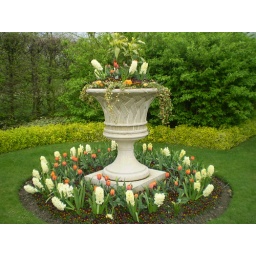
perfect english flower bed in the Regents Park London